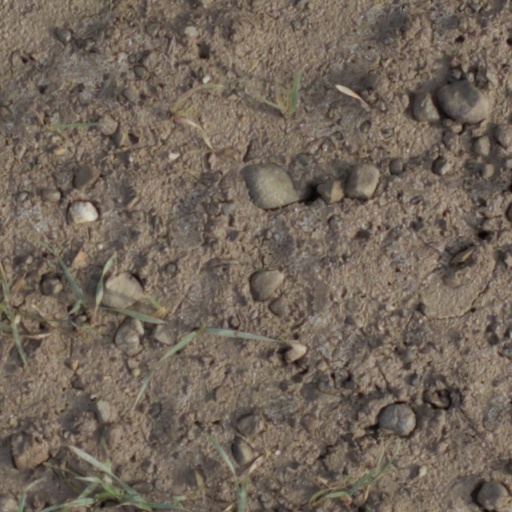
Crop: wheat